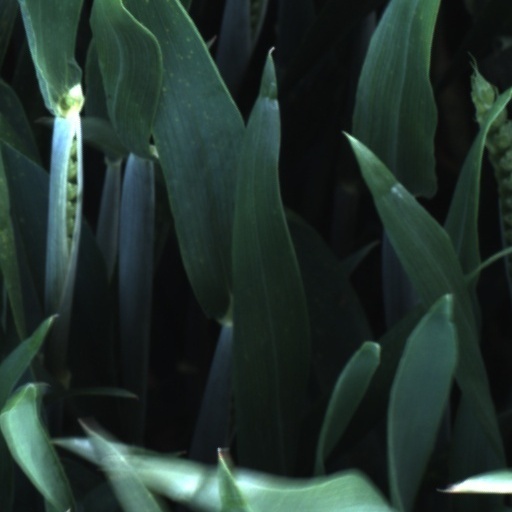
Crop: wheat